Mr. Driller W

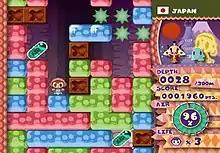
In-game screenshot

"Mr. Driller W" is a puzzle video game. It features gameplay reminiscent of the "Dig Dug" series, being presented in a colorful, 2D style. Players control one of seven characters as they must make their way to the bottom of each level, all of which take place in real-world locations such as Japan, Egypt, and even the moon. The seven characters include Susumu Hori, the main protagonist of the series; Anna Hottenmeyer, a German driller and rival of Susumu; Ataru Hori, Susumu's outcast older brother; Taizo Hori, the protagonist of "Dig Dug" and the father of Susumu and Ataru; Puchi, Susumu's pet dog; Holinger-Z, a drilling robot; and Usagi, Atari's pet rabbit-like alien who is locked from the start. Each character possesses their own unique abilities; for instance, Holinger-Z can sustain an extra hit, essentially doubling the player's life count. The gameplay revolves around destroying, or "drilling", colorful formations of blocks that litter the playfield. The player has a constantly-depleting oxygen meter, which acts as a time limit; oxygen can be replenished by collecting air capsules found throughout the level, while oxygen is lost by destroying brown-colored "X" blocks.